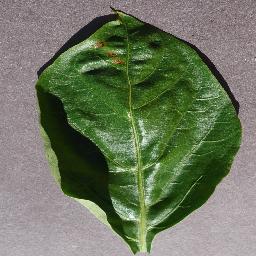
Label: Pepper,_bell___Bacterial_spot